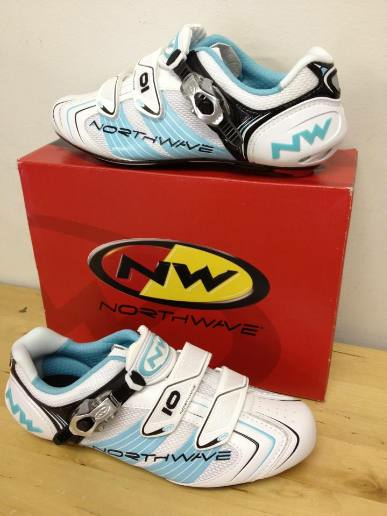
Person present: No